Caobao Road No. 7 Bridge Blockhouse

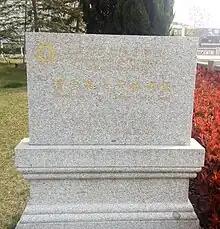
Caobao Road No. 7 Bridge Blockhouse Municipal Cultural Protection Nameplate

In the past, the first section of Caobao Road was an ancient post road, commonly referred to as "Dongguan Road." This road served as a crucial land transportation route from Jiangsu and Zhejiang to Shanghai. During the Second Sino-Japanese War, Qibao found itself on the western side of the Japanese-imposed Qingxiang blockade line. The Japanese army established a checkpoint on the No. 7 bridge of Caobao Road, a significant point along the blockade line. During this time, many essential goods such as grain, cotton, and oil needed in Shanghai were smuggled through Qibao.